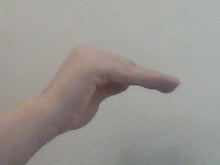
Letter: haa